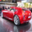
Label: automobile